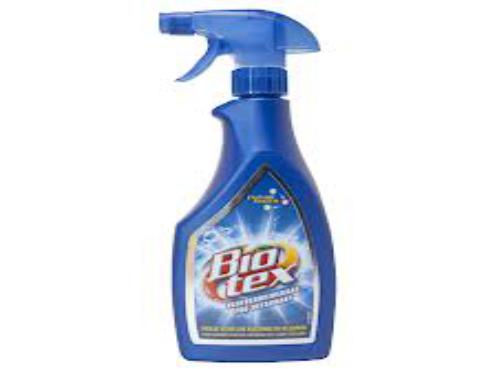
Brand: Biotex
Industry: Necessities